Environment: real
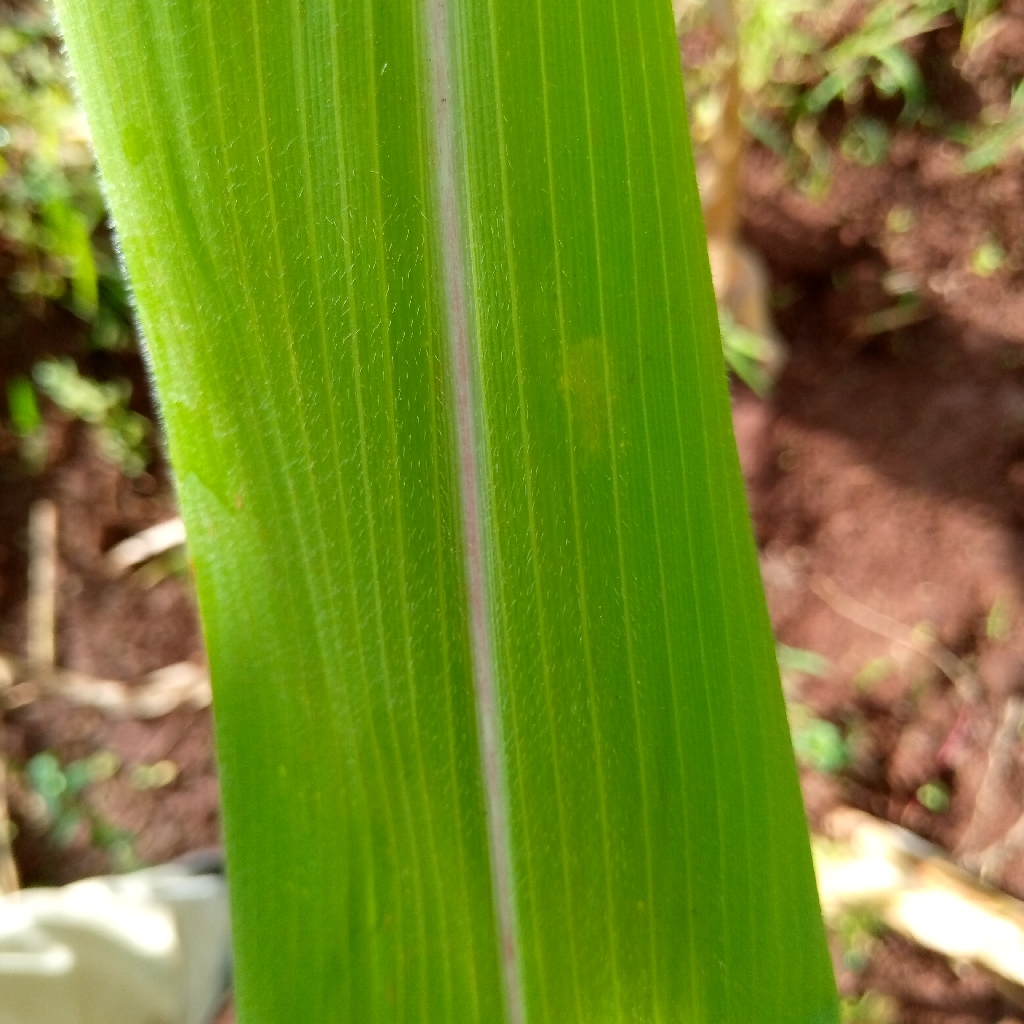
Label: healthy